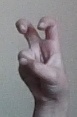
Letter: toot